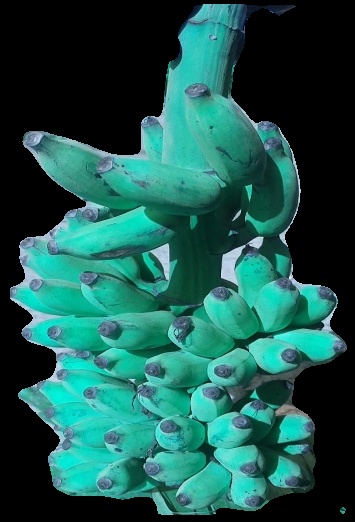
Variety: elakki-bale
Grade: grade3